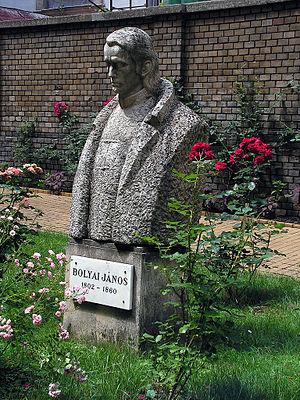
János Bolyai est un mathématicien hongrois, l'un des pères de la géométrie non euclidienne.